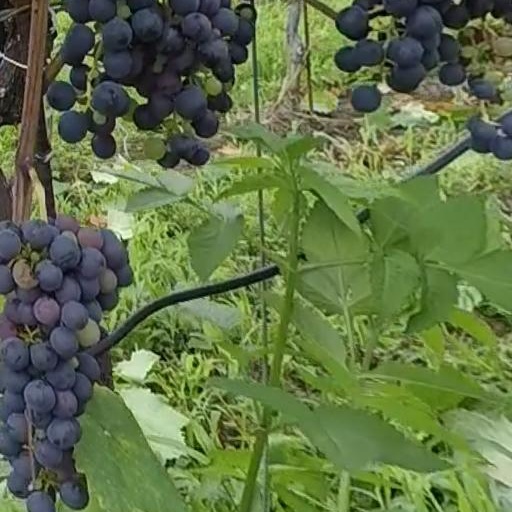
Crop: grape